History of the Republic of Korea Navy

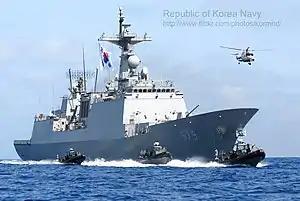
The "Cheonghae" unit of the multinational naval task force, Combined Task Force 151

The ROK Navy continues to put its efforts to build the blue-water navy. In March 2001, President Kim Dae-jung revealed that the Navy will establish the Strategic Task Fleet. Succeeding President Kim, President Roh Moo-hyun also supported the Navy's plan for the Task Fleet to become a blue-water navy. In 2008, the Navy updated its strategic vision for the 2030s as "Navy Vision 2030".